Aristides de Sousa Mendes

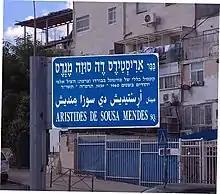
Memorial plaque in the square on Zangvil Street in Jerusalem named after Aristides de Sousa Mendes.

Sousa Mendes began disobeying Circular 14 almost immediately, on the grounds that it was an inhumane and racist directive.